Question: Where is the shade?
Tambaya: A ina inuwar take?
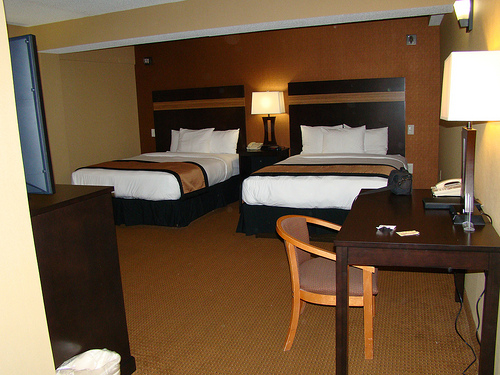
Answer: On lamp.
Amsa: Kan fitila.